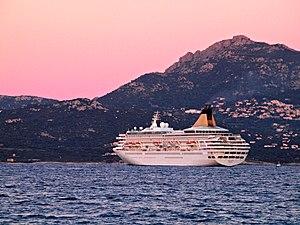
Le MV Artania est un navire de croisière naviguant pour la société allemande Phoenix Reisen. Sous le nom de MS Artemis, il était auparavant le plus petit navire de la flotte de P & O Cruises.